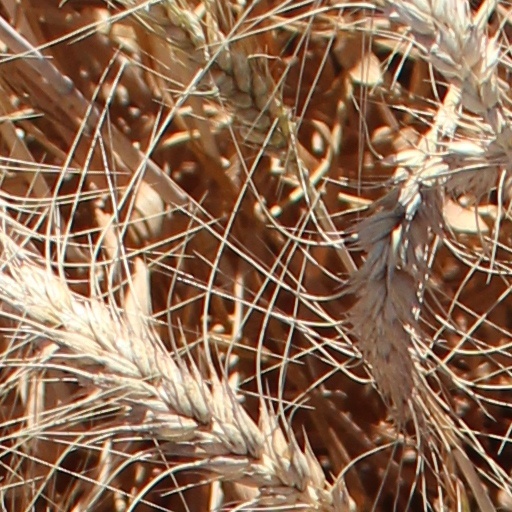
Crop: wheat